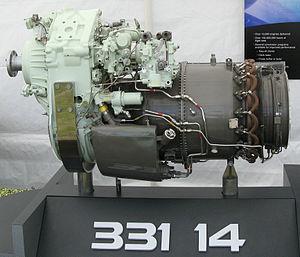
Le Garrett TPE331 est un turbopropulseur initialement conçu et produit par le constructeur américain Garrett AiResearch, puis depuis 1999 par Honeywell Aerospace laquelle a été rachetée à cette date par l’héritière de Garrett, AlliedSignal, et a pris son nom. Le TPE331 et les autres produits Garrett sont toujours vendus sous ce nom. La famille TPE331 comporte 18 modèles et 106 configurations possibles, avec des moteurs dont la puissance va de 575 à 1 650 eshp.